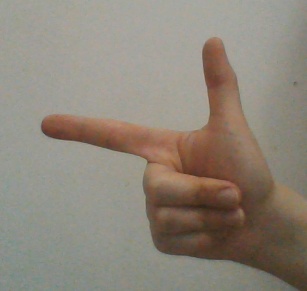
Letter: yaa